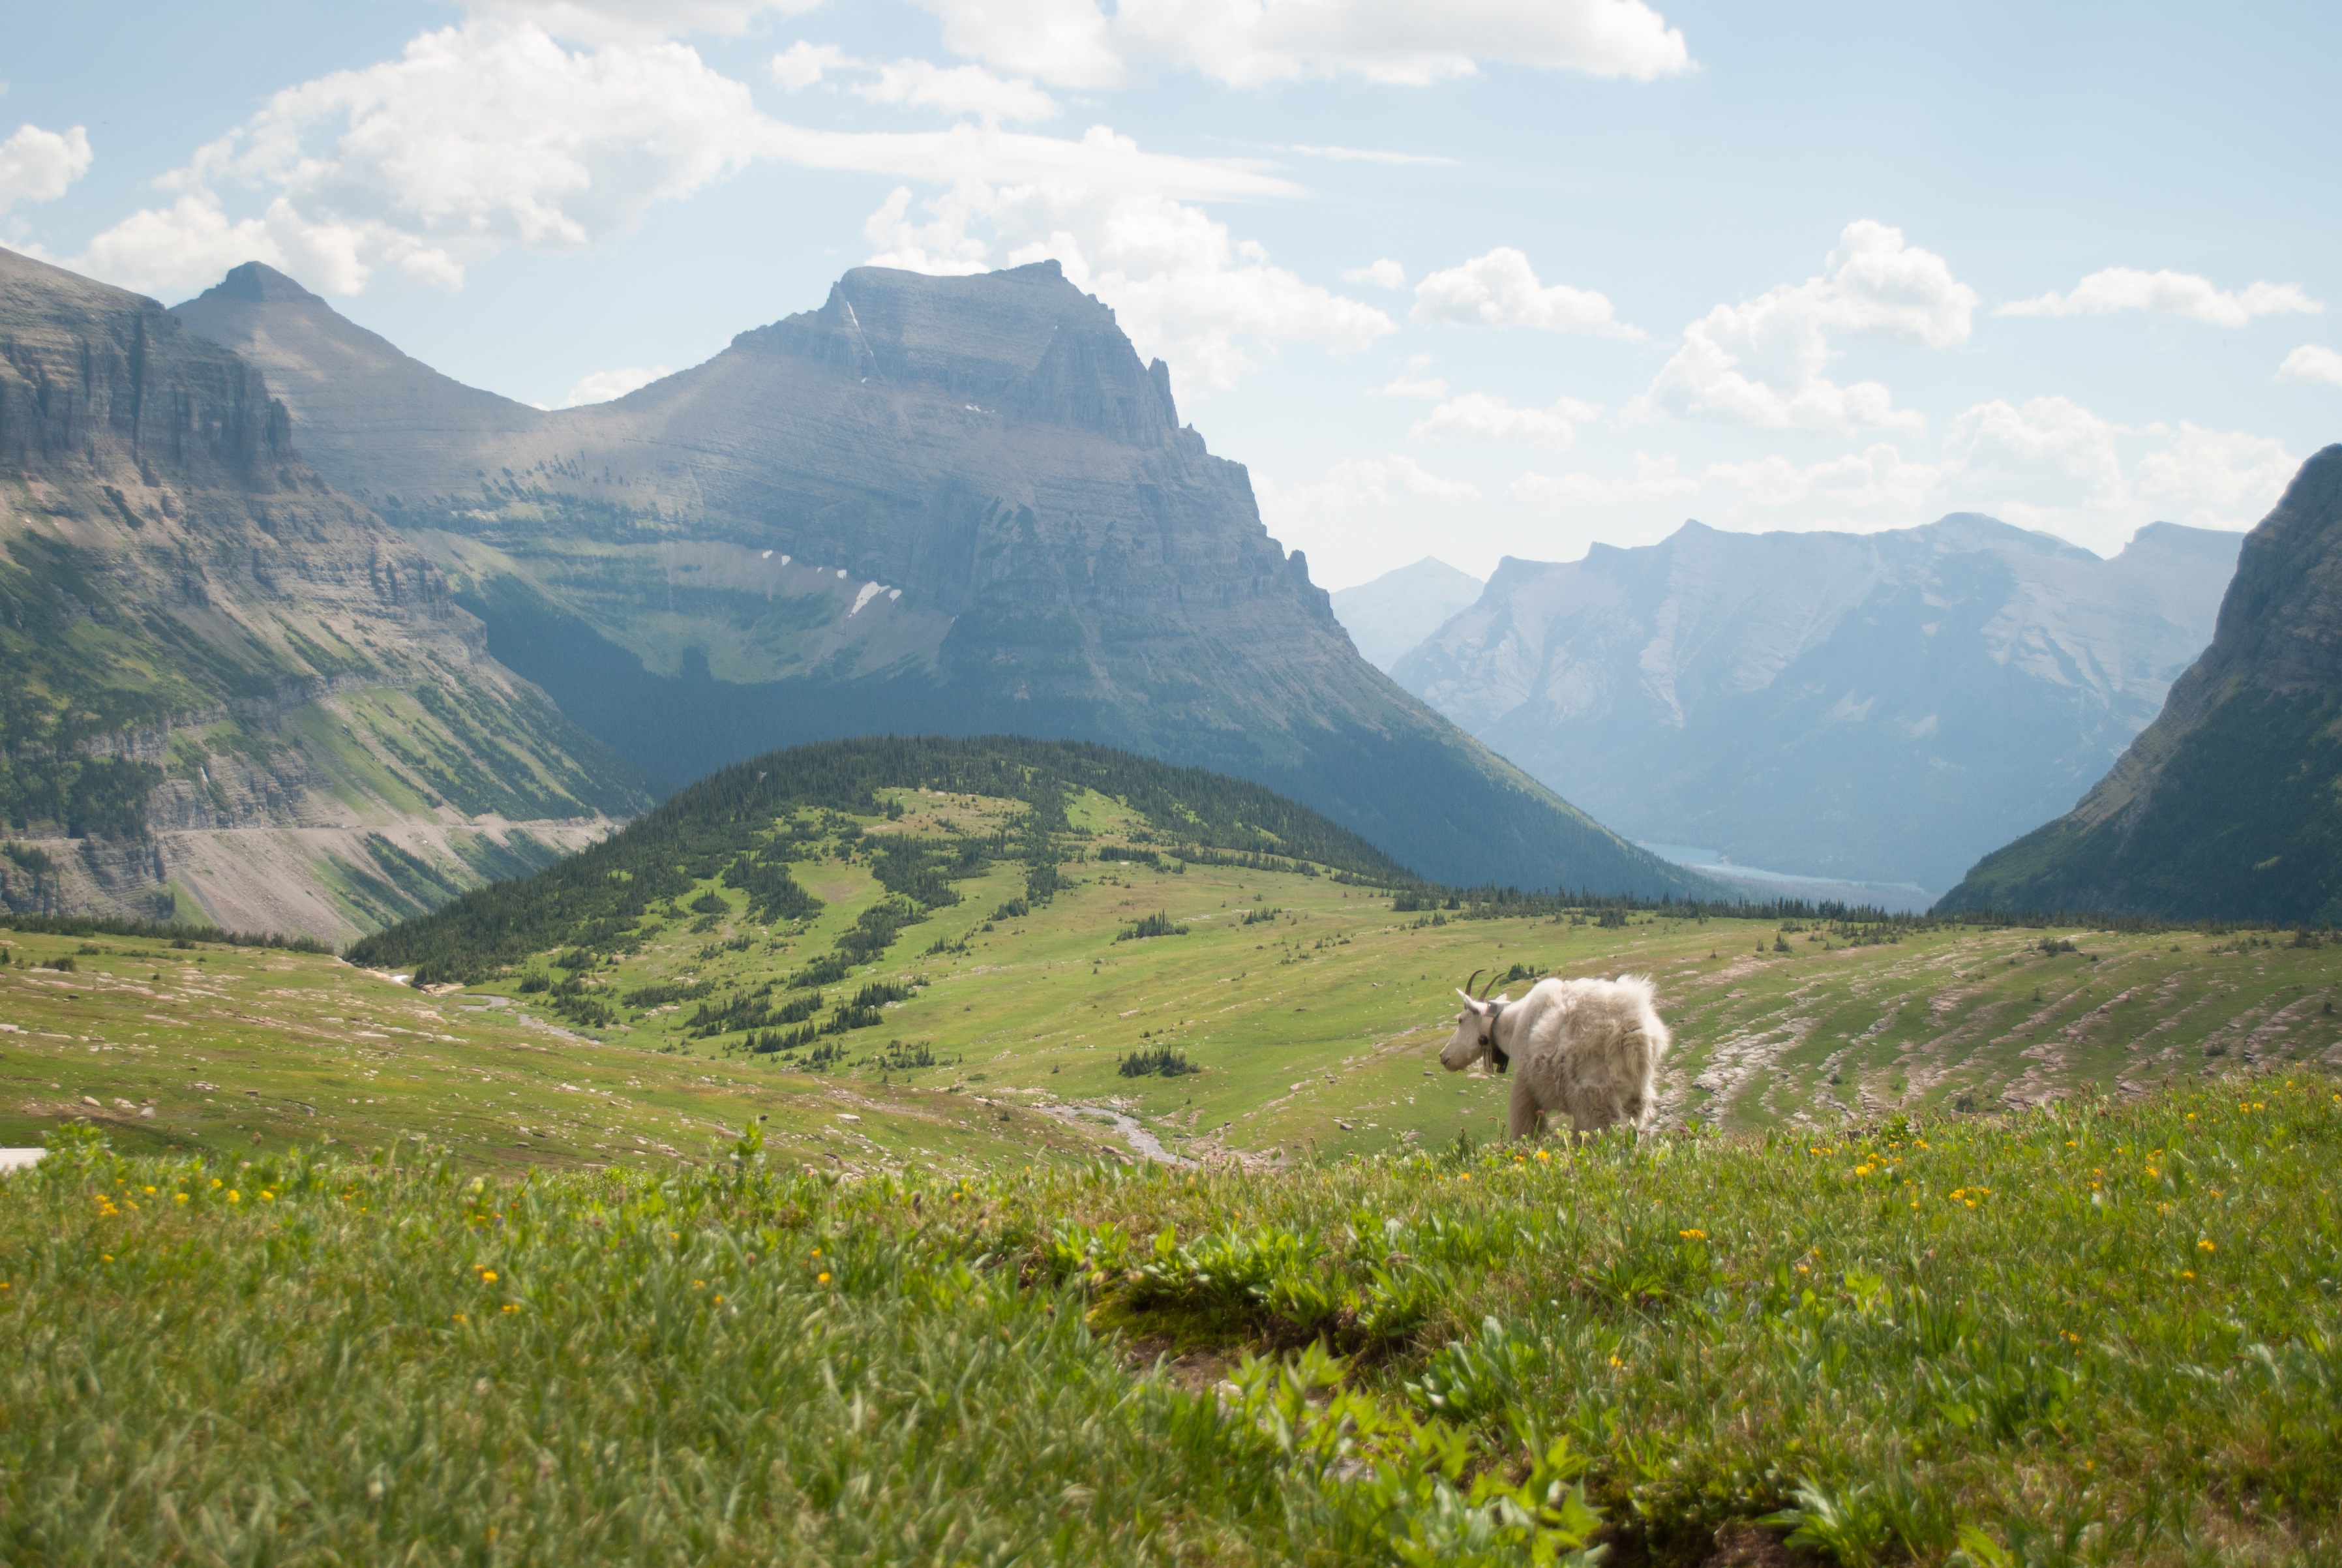
landscape, wilderness, walking, mountain, meadow, hill, adventure, valley, mountain range, pasture, grazing, highland, ridge, plain, alps, grassland, plateau, fell, loch, ecosystem, rural area, landform, mountain pass, geographical feature, mountainous landforms